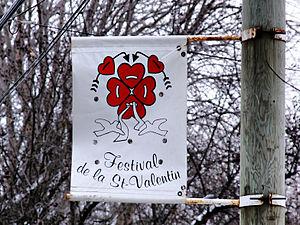
Saint-Valentin - Festival de la Saint-Valentin
Saint-Valentin, anciennement appelé Stottsville, est une municipalité du Québec qui est située dans la MRC du Haut-Richelieu en Montérégie.